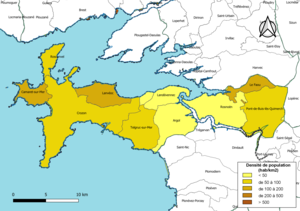
Carte des densités de population (millésimée 2016) des communes de la Communauté de communes Presqu'île de Crozon-Aulne maritime, département du Finistère, France. Composition au 1er janvier 2019.
La communauté de communes Presqu'île de Crozon-Aulne maritime est une communauté de communes française, créée au 1ᵉʳ janvier 2017 et située dans le département du Finistère et la région Bretagne.